Guillermo Lasso

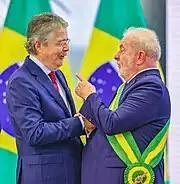
Lasso with President of Brazil Luiz Inácio Lula da Silva at his third inauguration in 2023

In October 2021, Lasso was named in the Pandora Papers leak where the International Consortium of Investigative Journalists (ICIJ) found that Lasso created an "offshore" framework to hide his actual net worth. In response to the leak, Lasso vowed to cooperate with the ICIJ and said that he had legally dissolved any assets or offshore accounts prior to the leak and that he has no association with any possible active accounts. Following the leak, an investigation by the country's Attorney General was launched against Lasso over potential tax fraud.